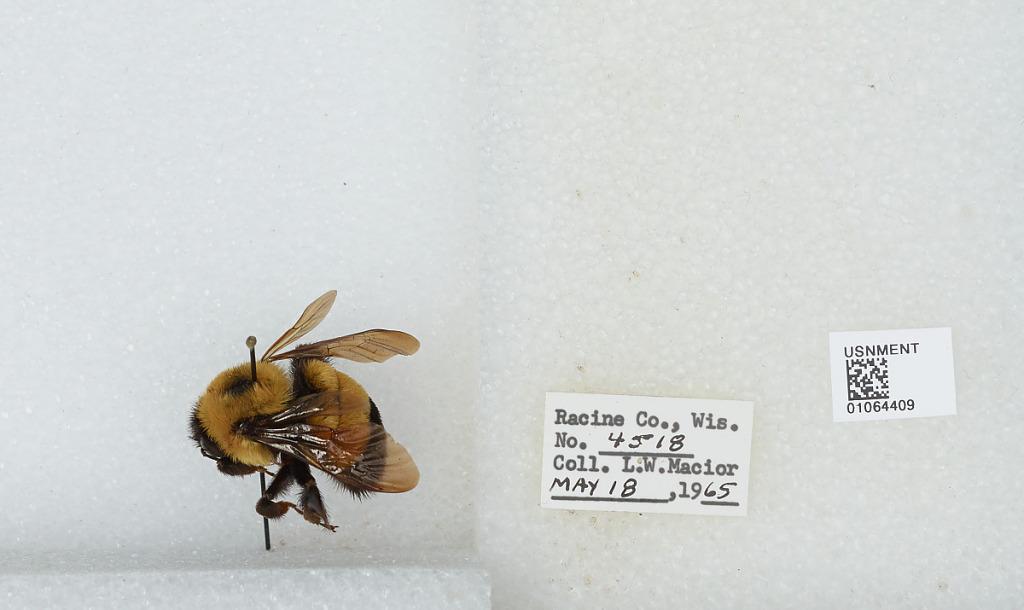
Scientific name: Bombus (Bombus) affinis Cresson
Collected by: L. Macior
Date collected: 1965-5-18
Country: United States
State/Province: Wisconsin
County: Racine
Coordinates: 42.78, -87.76